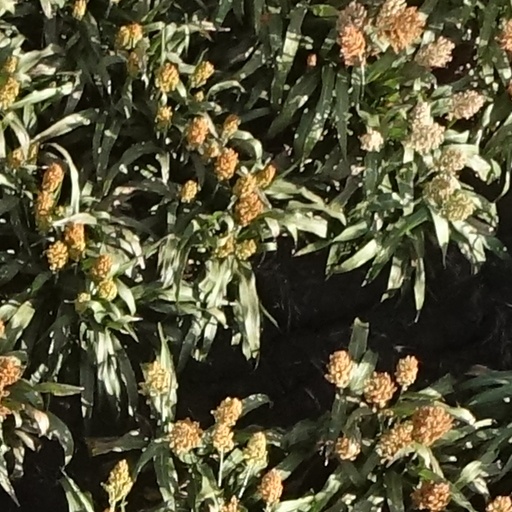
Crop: sorghum